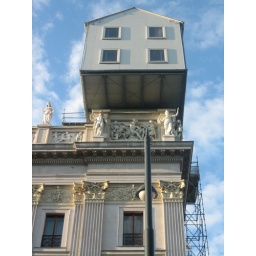
construction in vienna, house atop a building